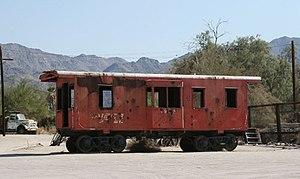
Vieux caboose à Desert Center